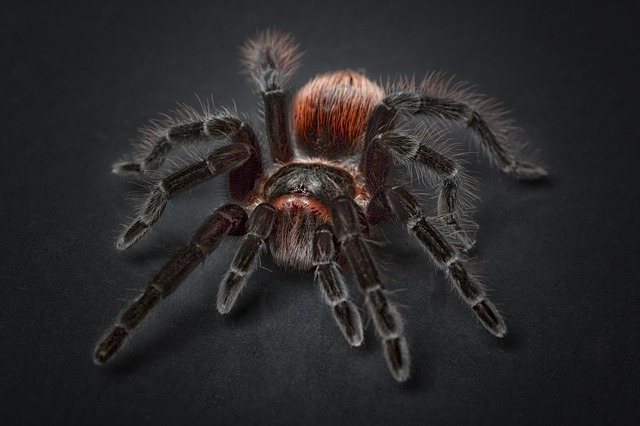
Label: spider